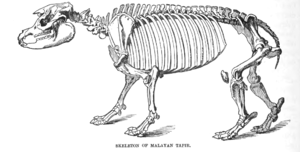
Le tapir de Malaisie, aussi appelé tapir d'Asie ou encore tapir à chabraque est l'une des cinq espèces de tapirs décrites.